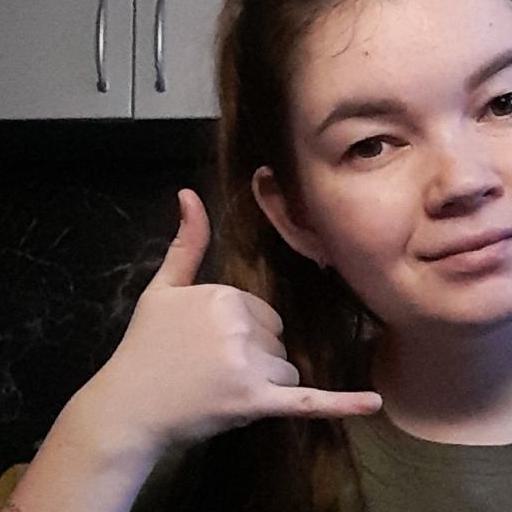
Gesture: call